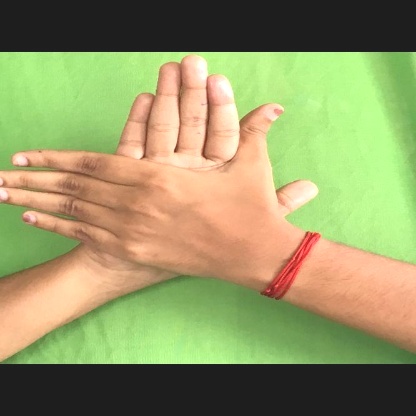
Mudra: Chakra